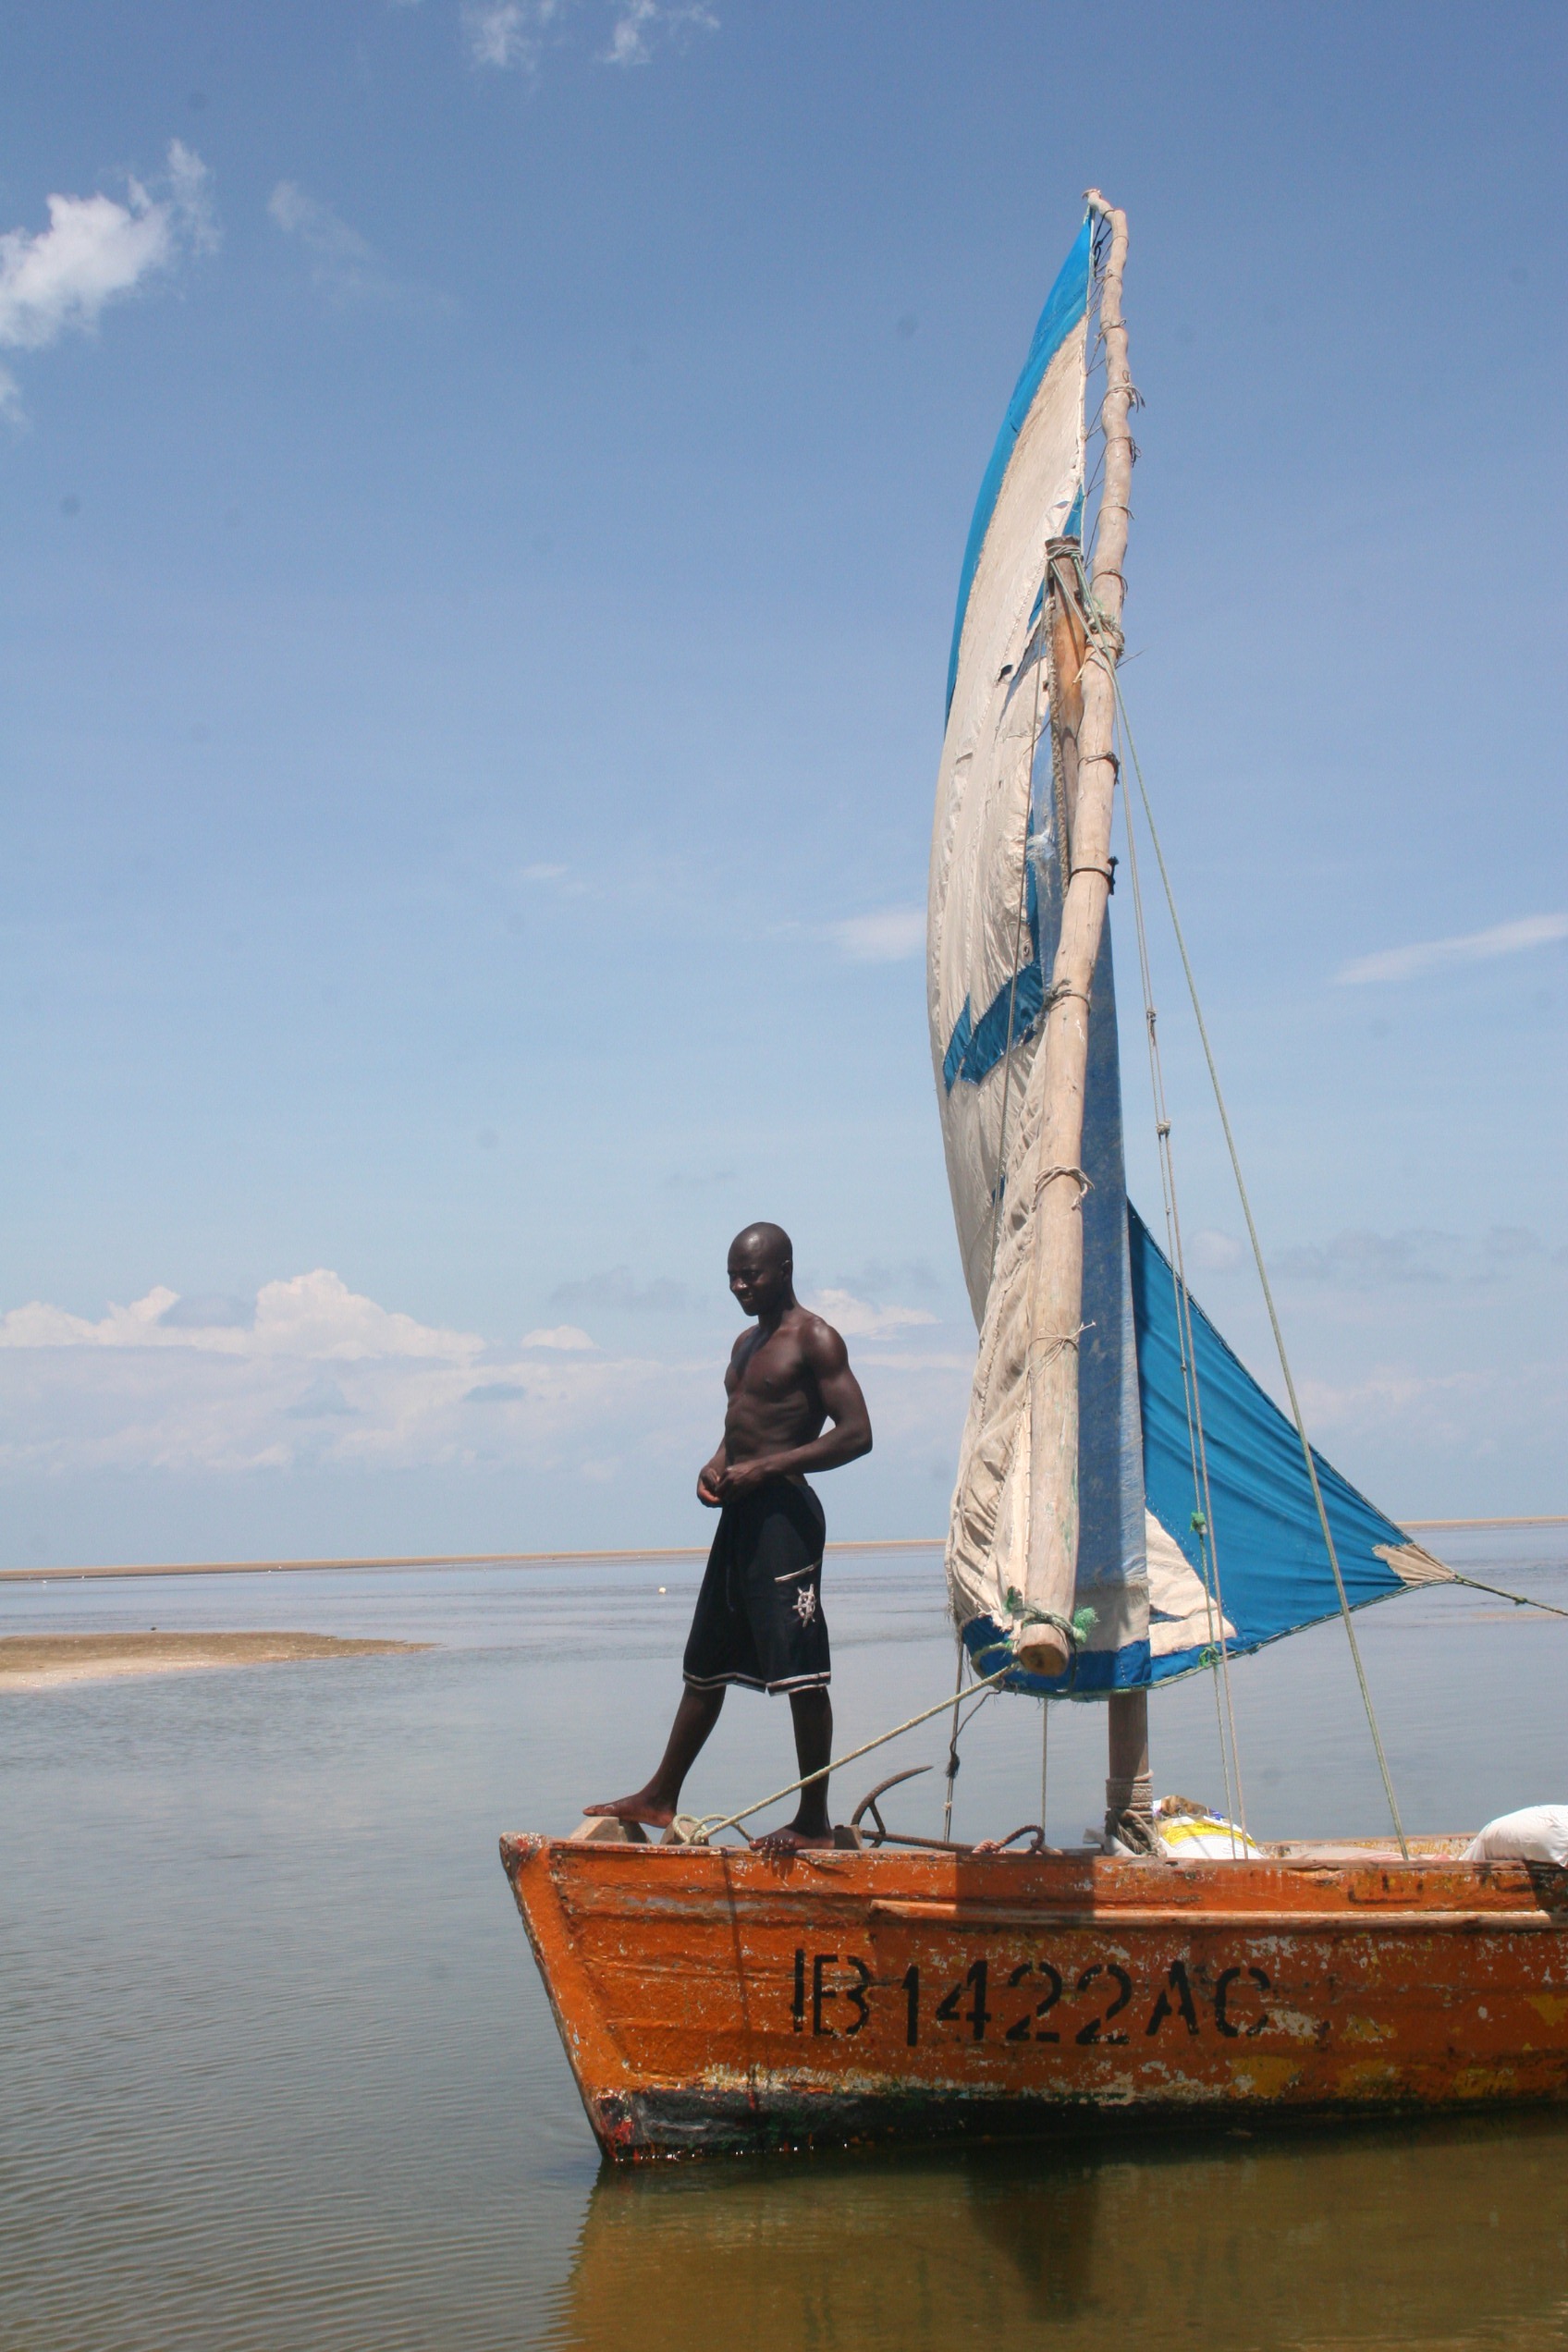
sea, coast, water, outdoor, ocean, boat, ship, transportation, transport, vessel, vehicle, mast, sailing, bay, sailboat, nautical, sports, boating, sail, marine, navigation, mozambique, tradition, watercraft, dhow, sailing ship